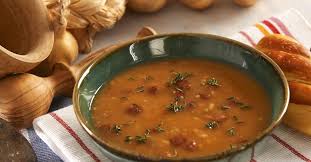
Label: tarhana_soup